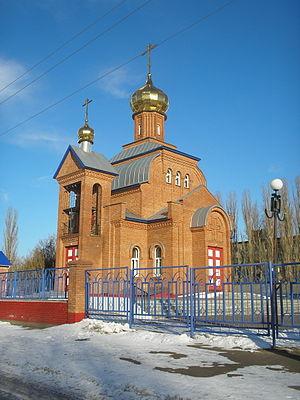
Balachov est une ville de l'oblast de Saratov, en Russie, et le centre administratif du raïon de Balachov. Sa population s'élevait à 80 668 habitants en 2013.